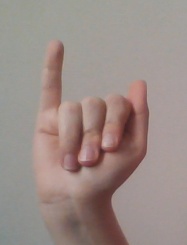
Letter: meem